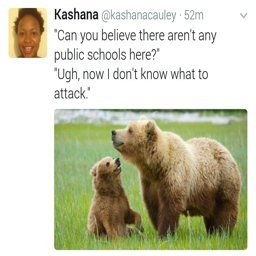
politician refuses to condemn the use of guns in schools , saying they may need them to protect against bears .